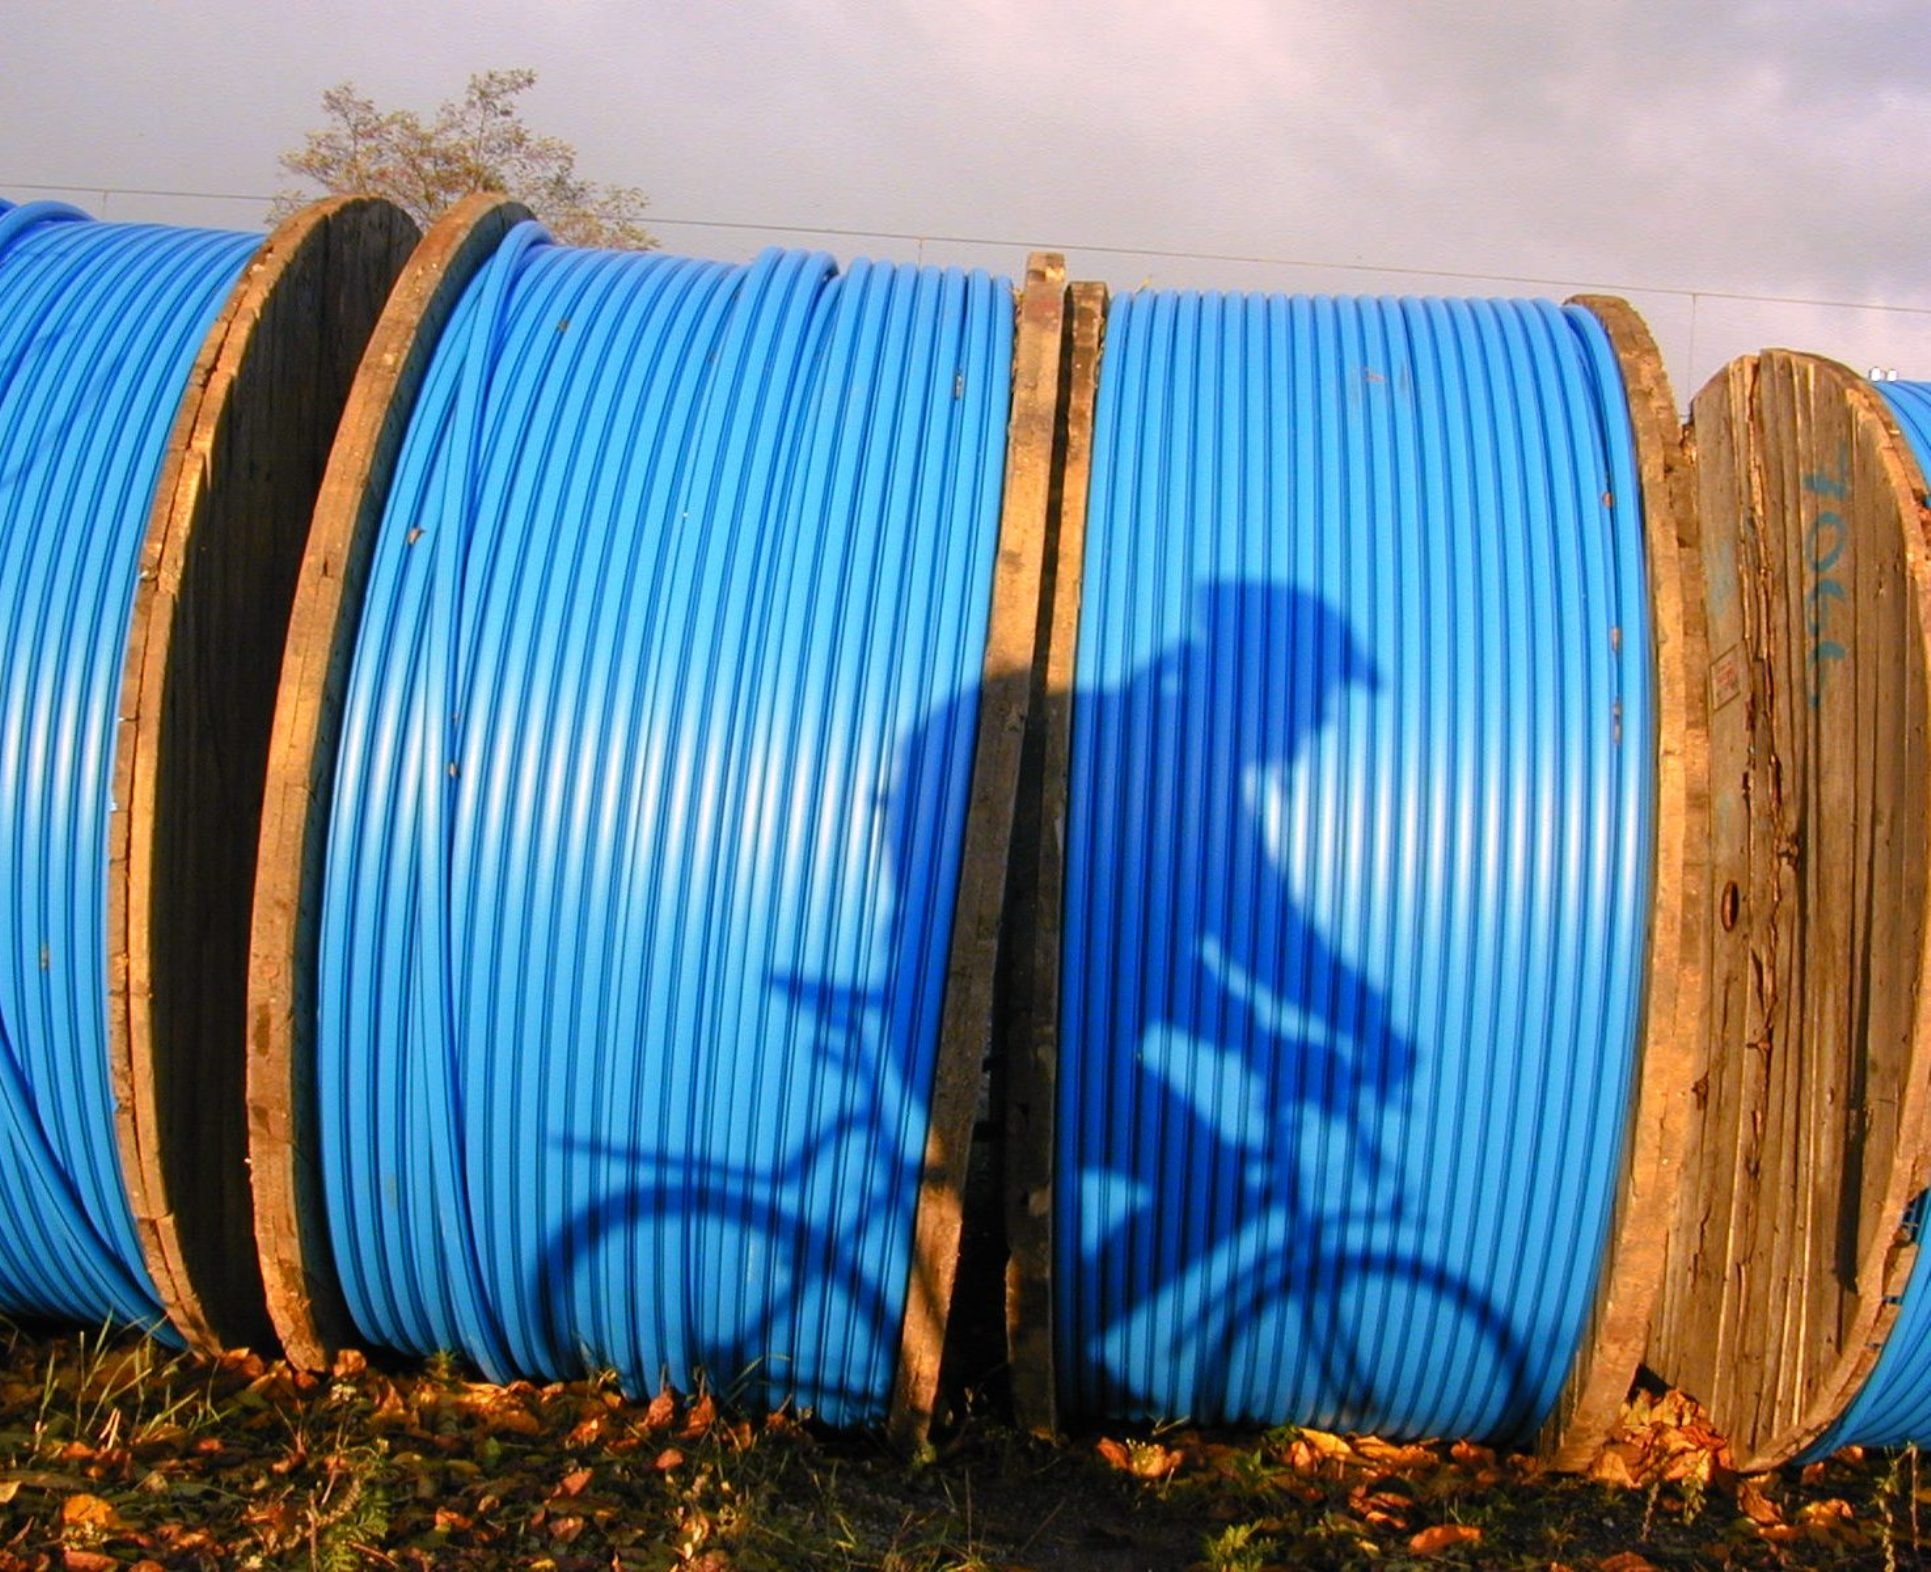
cloud, shadow, blue, coil, cables, biker, man made object